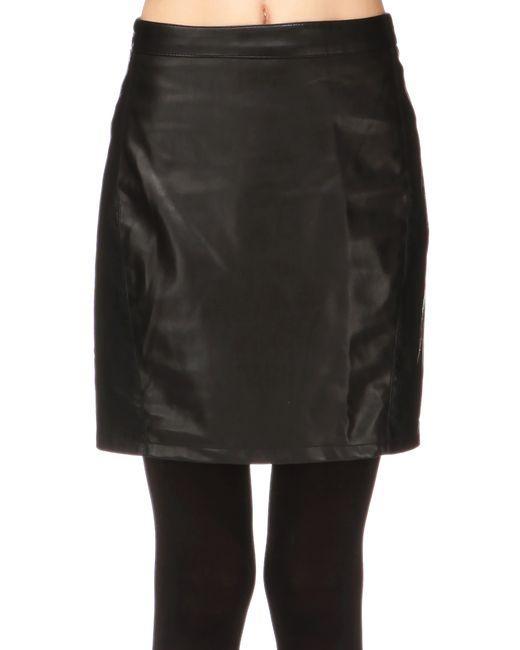
Frauen fester Wickelrock aus schwarzem Leder